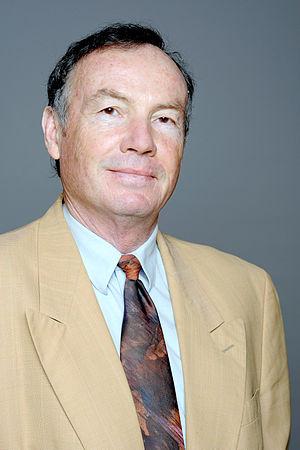
Michel Lesage, Député des Côtes d'Armor, Circonscription de Saint-Brieuc